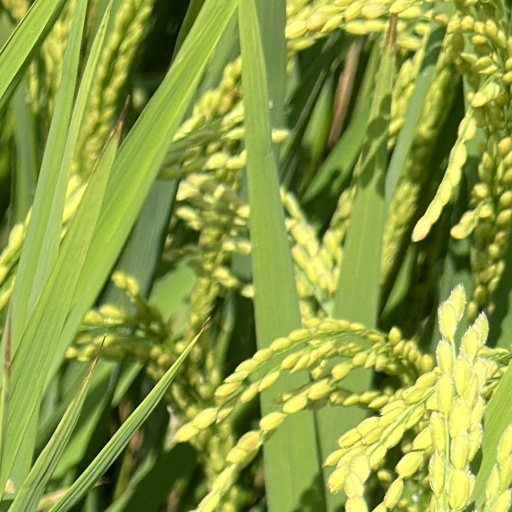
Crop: rice